Irving Kaufman

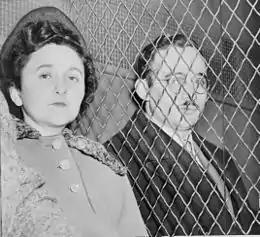
Ethel Rosenberg and Julius Rosenberg (1951)

Kaufman received a recess appointment from President Harry S. Truman on October 21, 1949, to the United States District Court for the Southern District of New York, to a new seat created by 63 Stat. 493. He was nominated to the same seat by Truman on January 5, 1950. He was confirmed by the United States Senate on April 4, 1950, and received his commission on April 7, 1950. His service was terminated on September 22, 1961, when he was elevated to the Court of Appeals. Notable cases include: